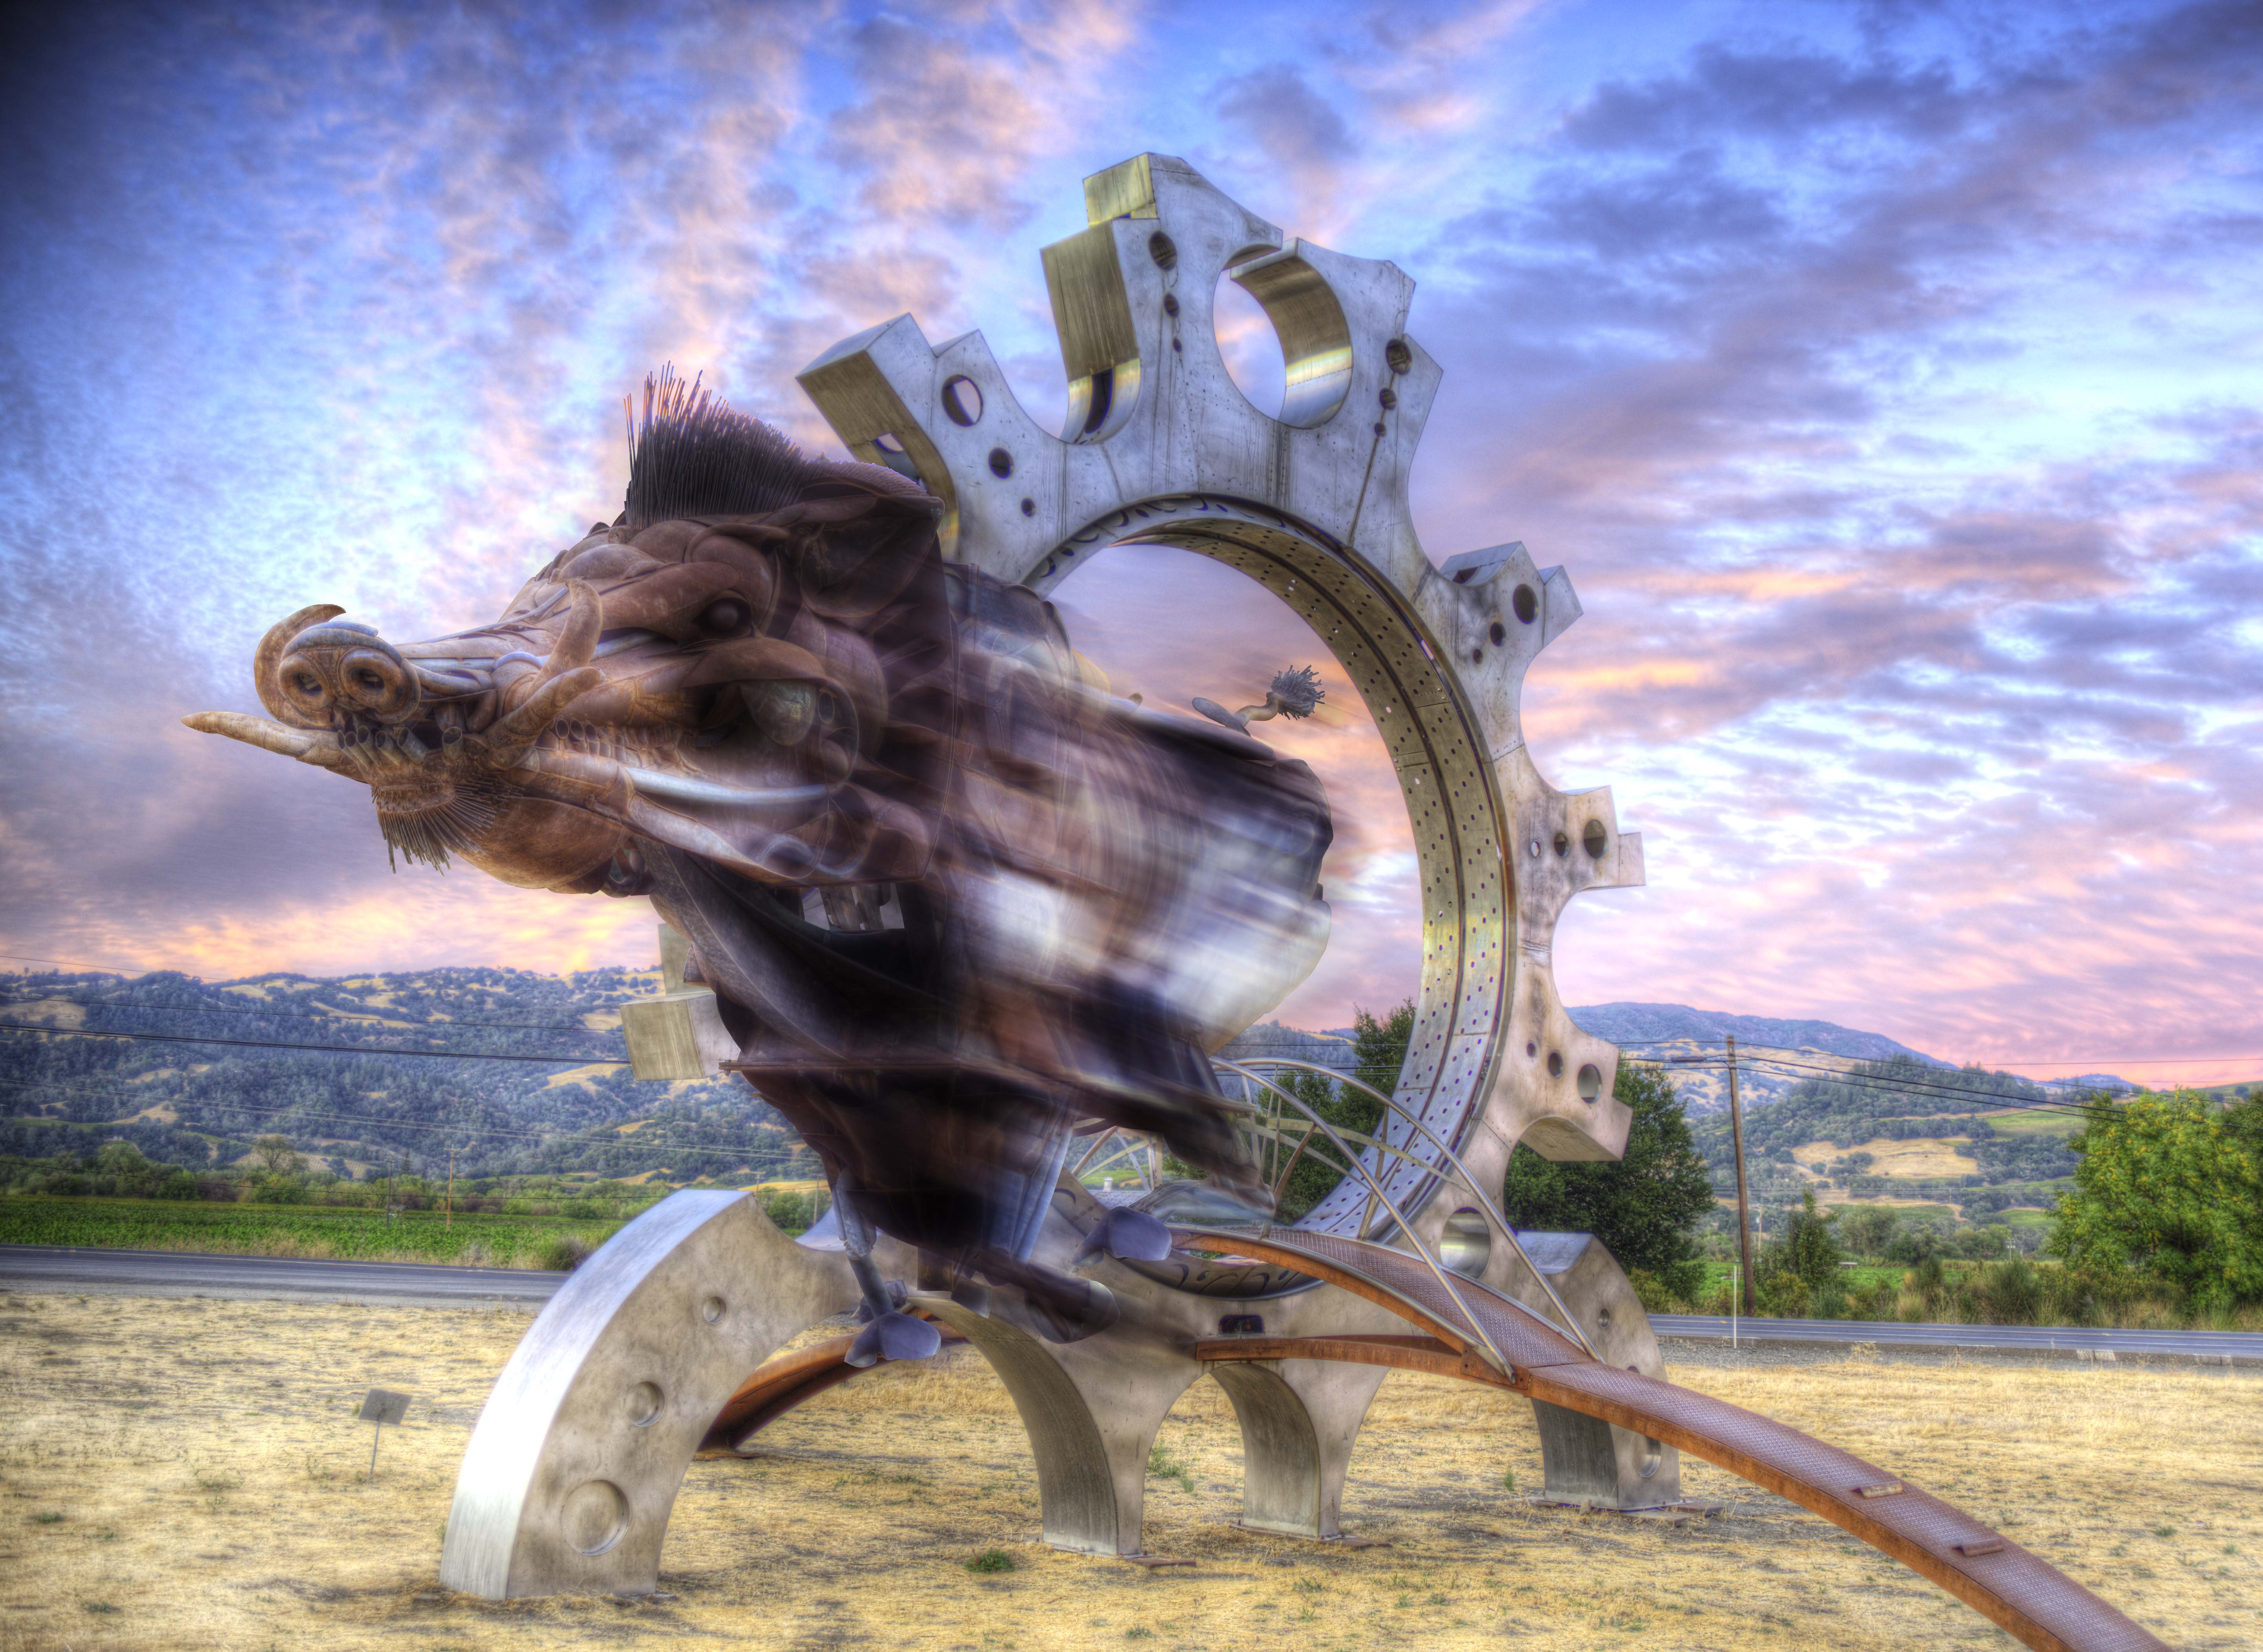
nikond800, geyserville, screenshot, lordsnort, exsucitaretriectus, nikkor28200mmf3556